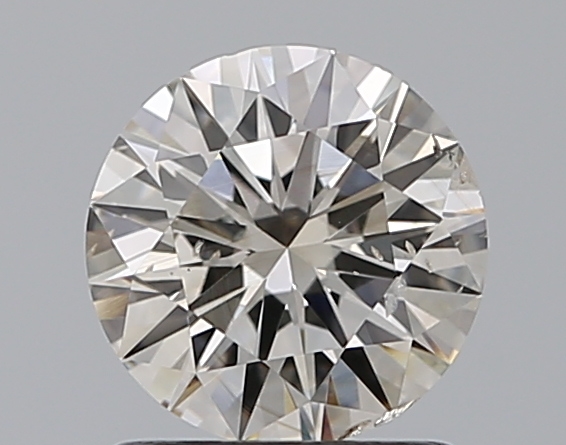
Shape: round
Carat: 1
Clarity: SI2
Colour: K
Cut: EX
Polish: EX
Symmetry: VG
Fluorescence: M
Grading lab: GIA
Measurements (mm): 6.46 x 6.49 x 3.91